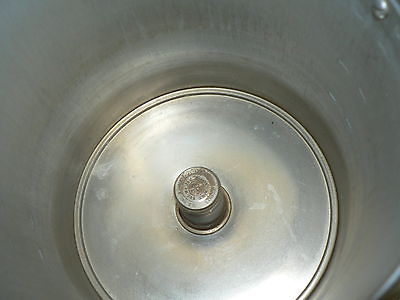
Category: coffee maker